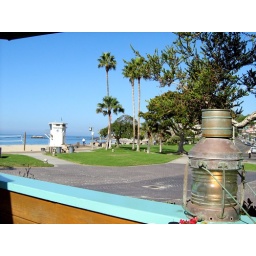
view from our breakfast table at a restaurant near the beach